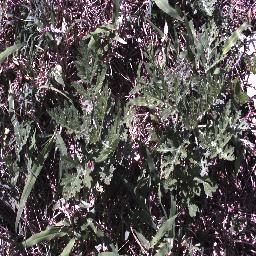
Label: parthenium